Mark Fletcher (politician)

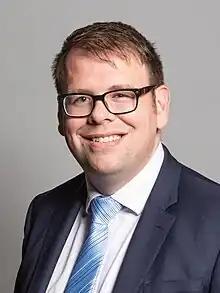
Official portrait, 2020

Mark Peter Fletcher (born 29 September 1985) is a British politician who was the member of Parliament (MP) for Bolsover from 2019 to 2024. He is a member of the Conservative Party.